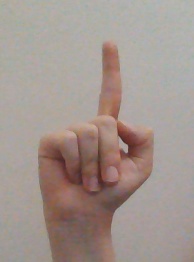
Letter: bb